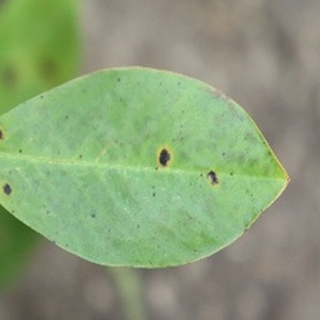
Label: groundnut_early_leaf_spot